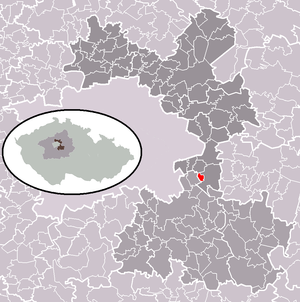
Zlatá est une commune du district de Prague-Est, dans la région de Bohême-Centrale, en République tchèque. Sa population s'élevait à 369 habitants en 2020.